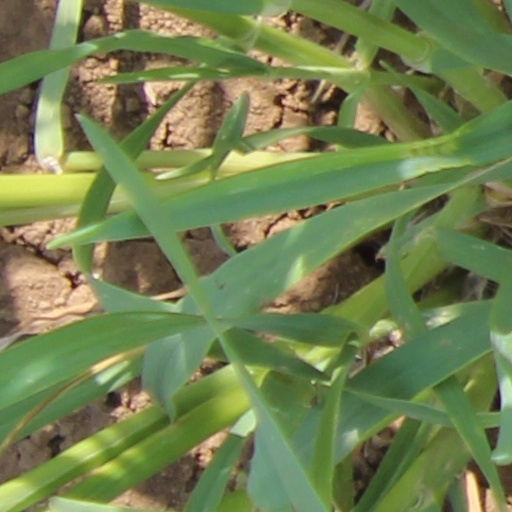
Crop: wheat